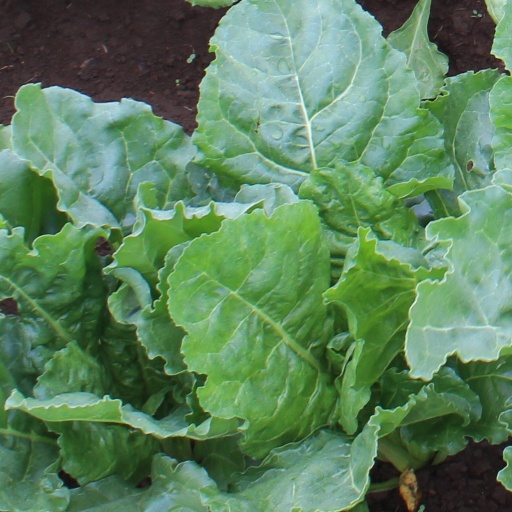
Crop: sugar beet